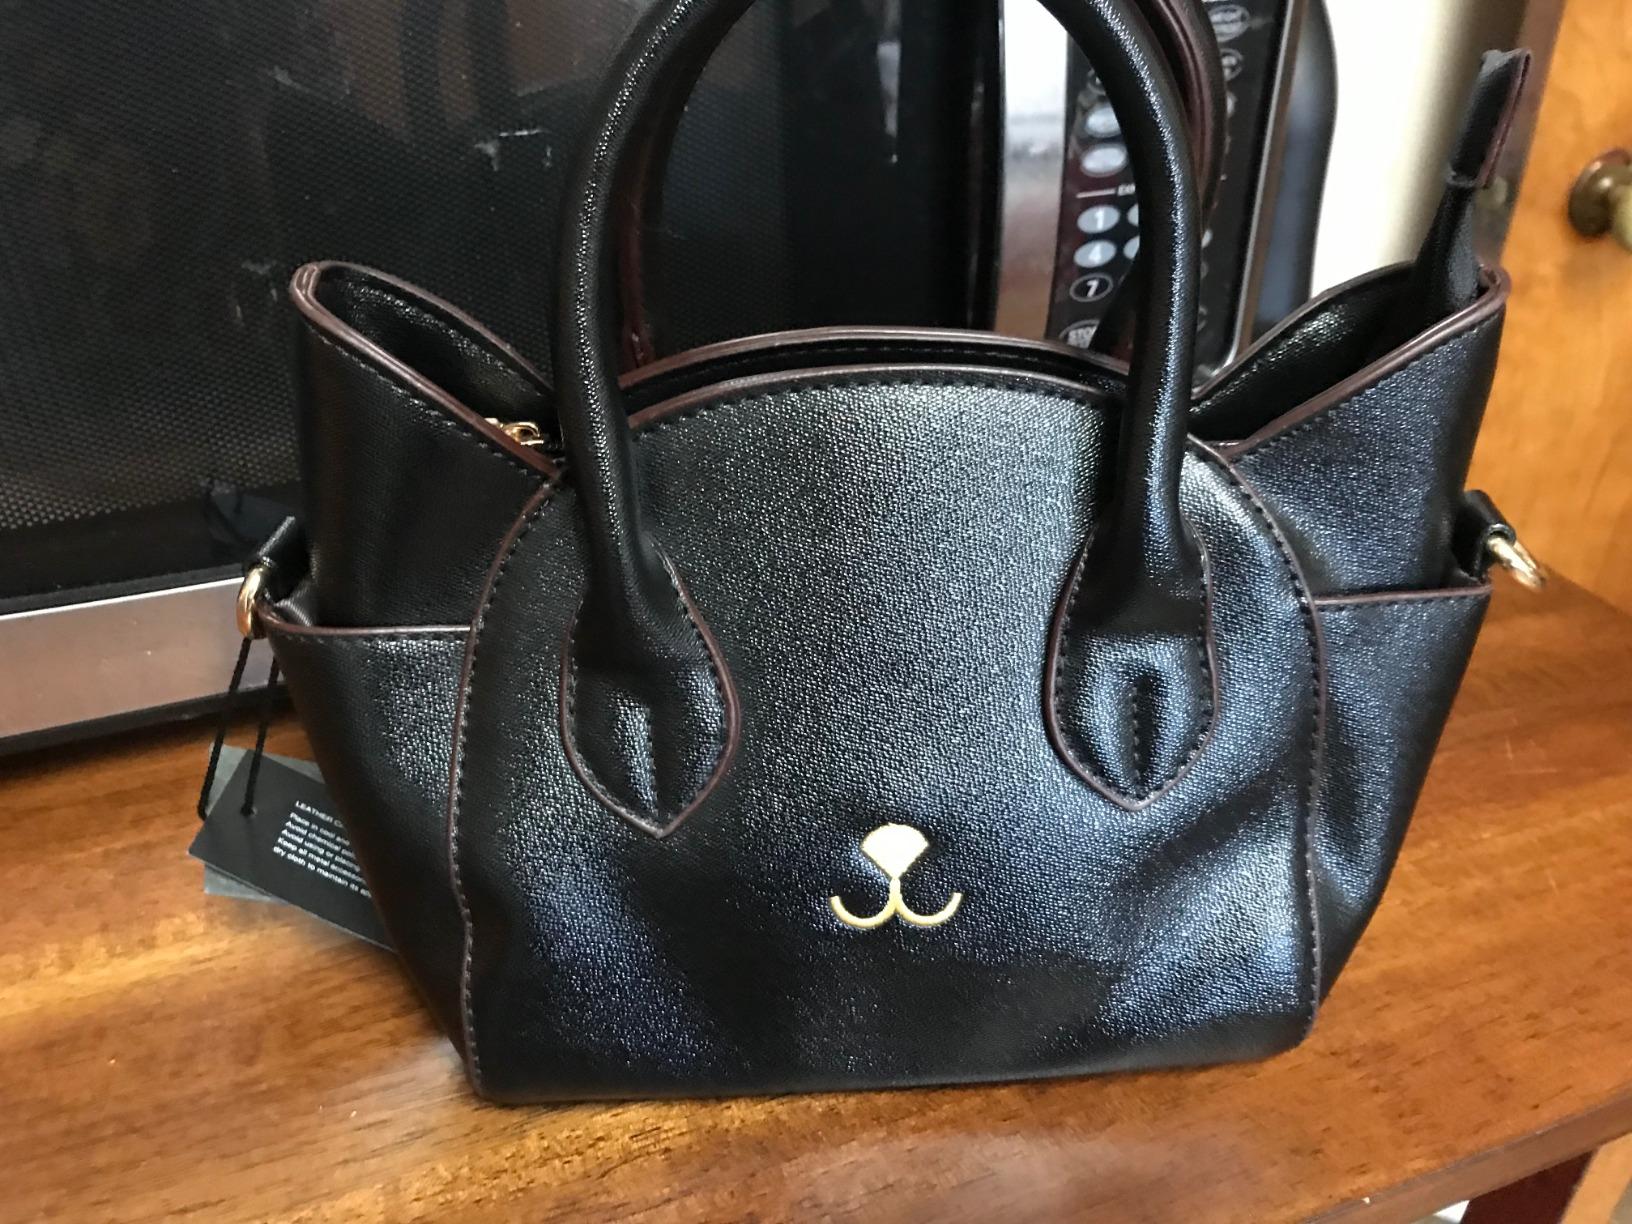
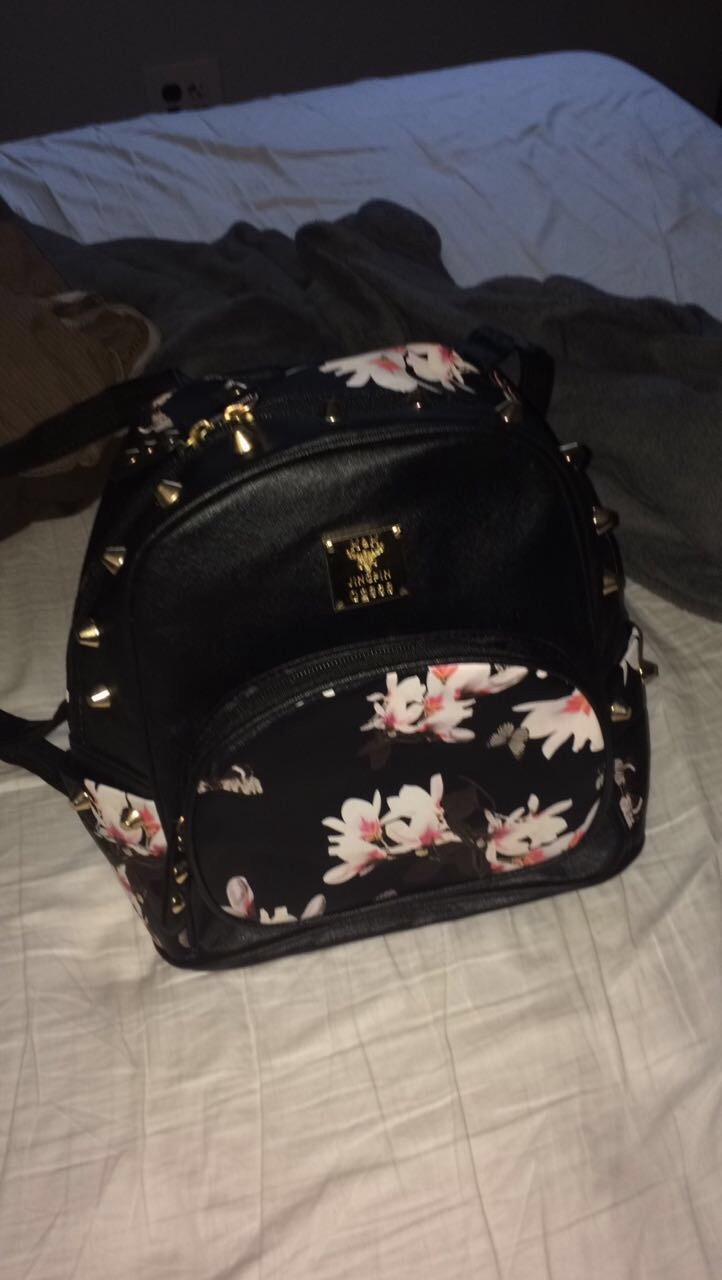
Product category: accessories_handbag
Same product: no